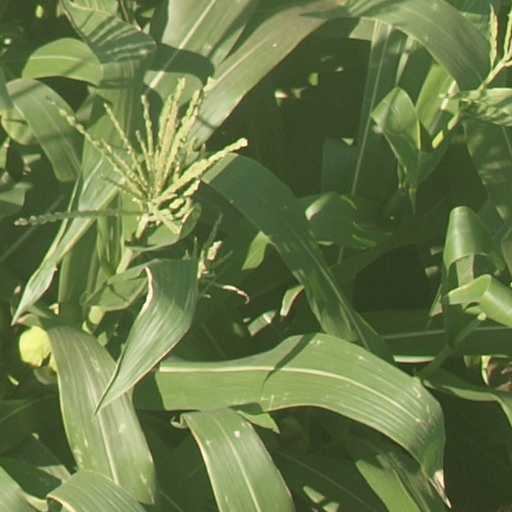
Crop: maize; corn